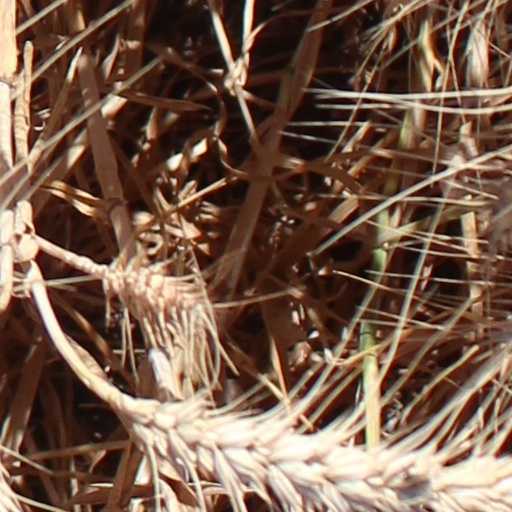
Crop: wheat